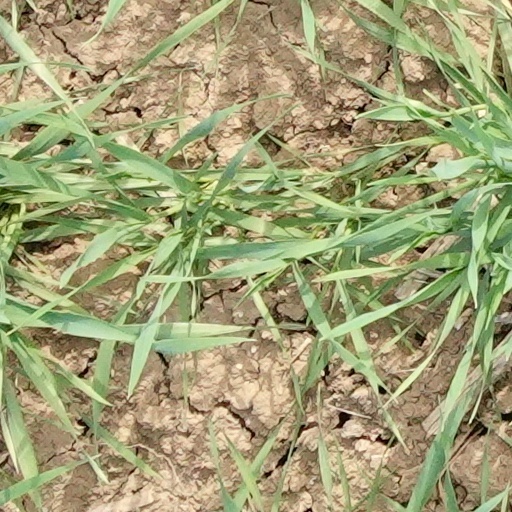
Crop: wheat